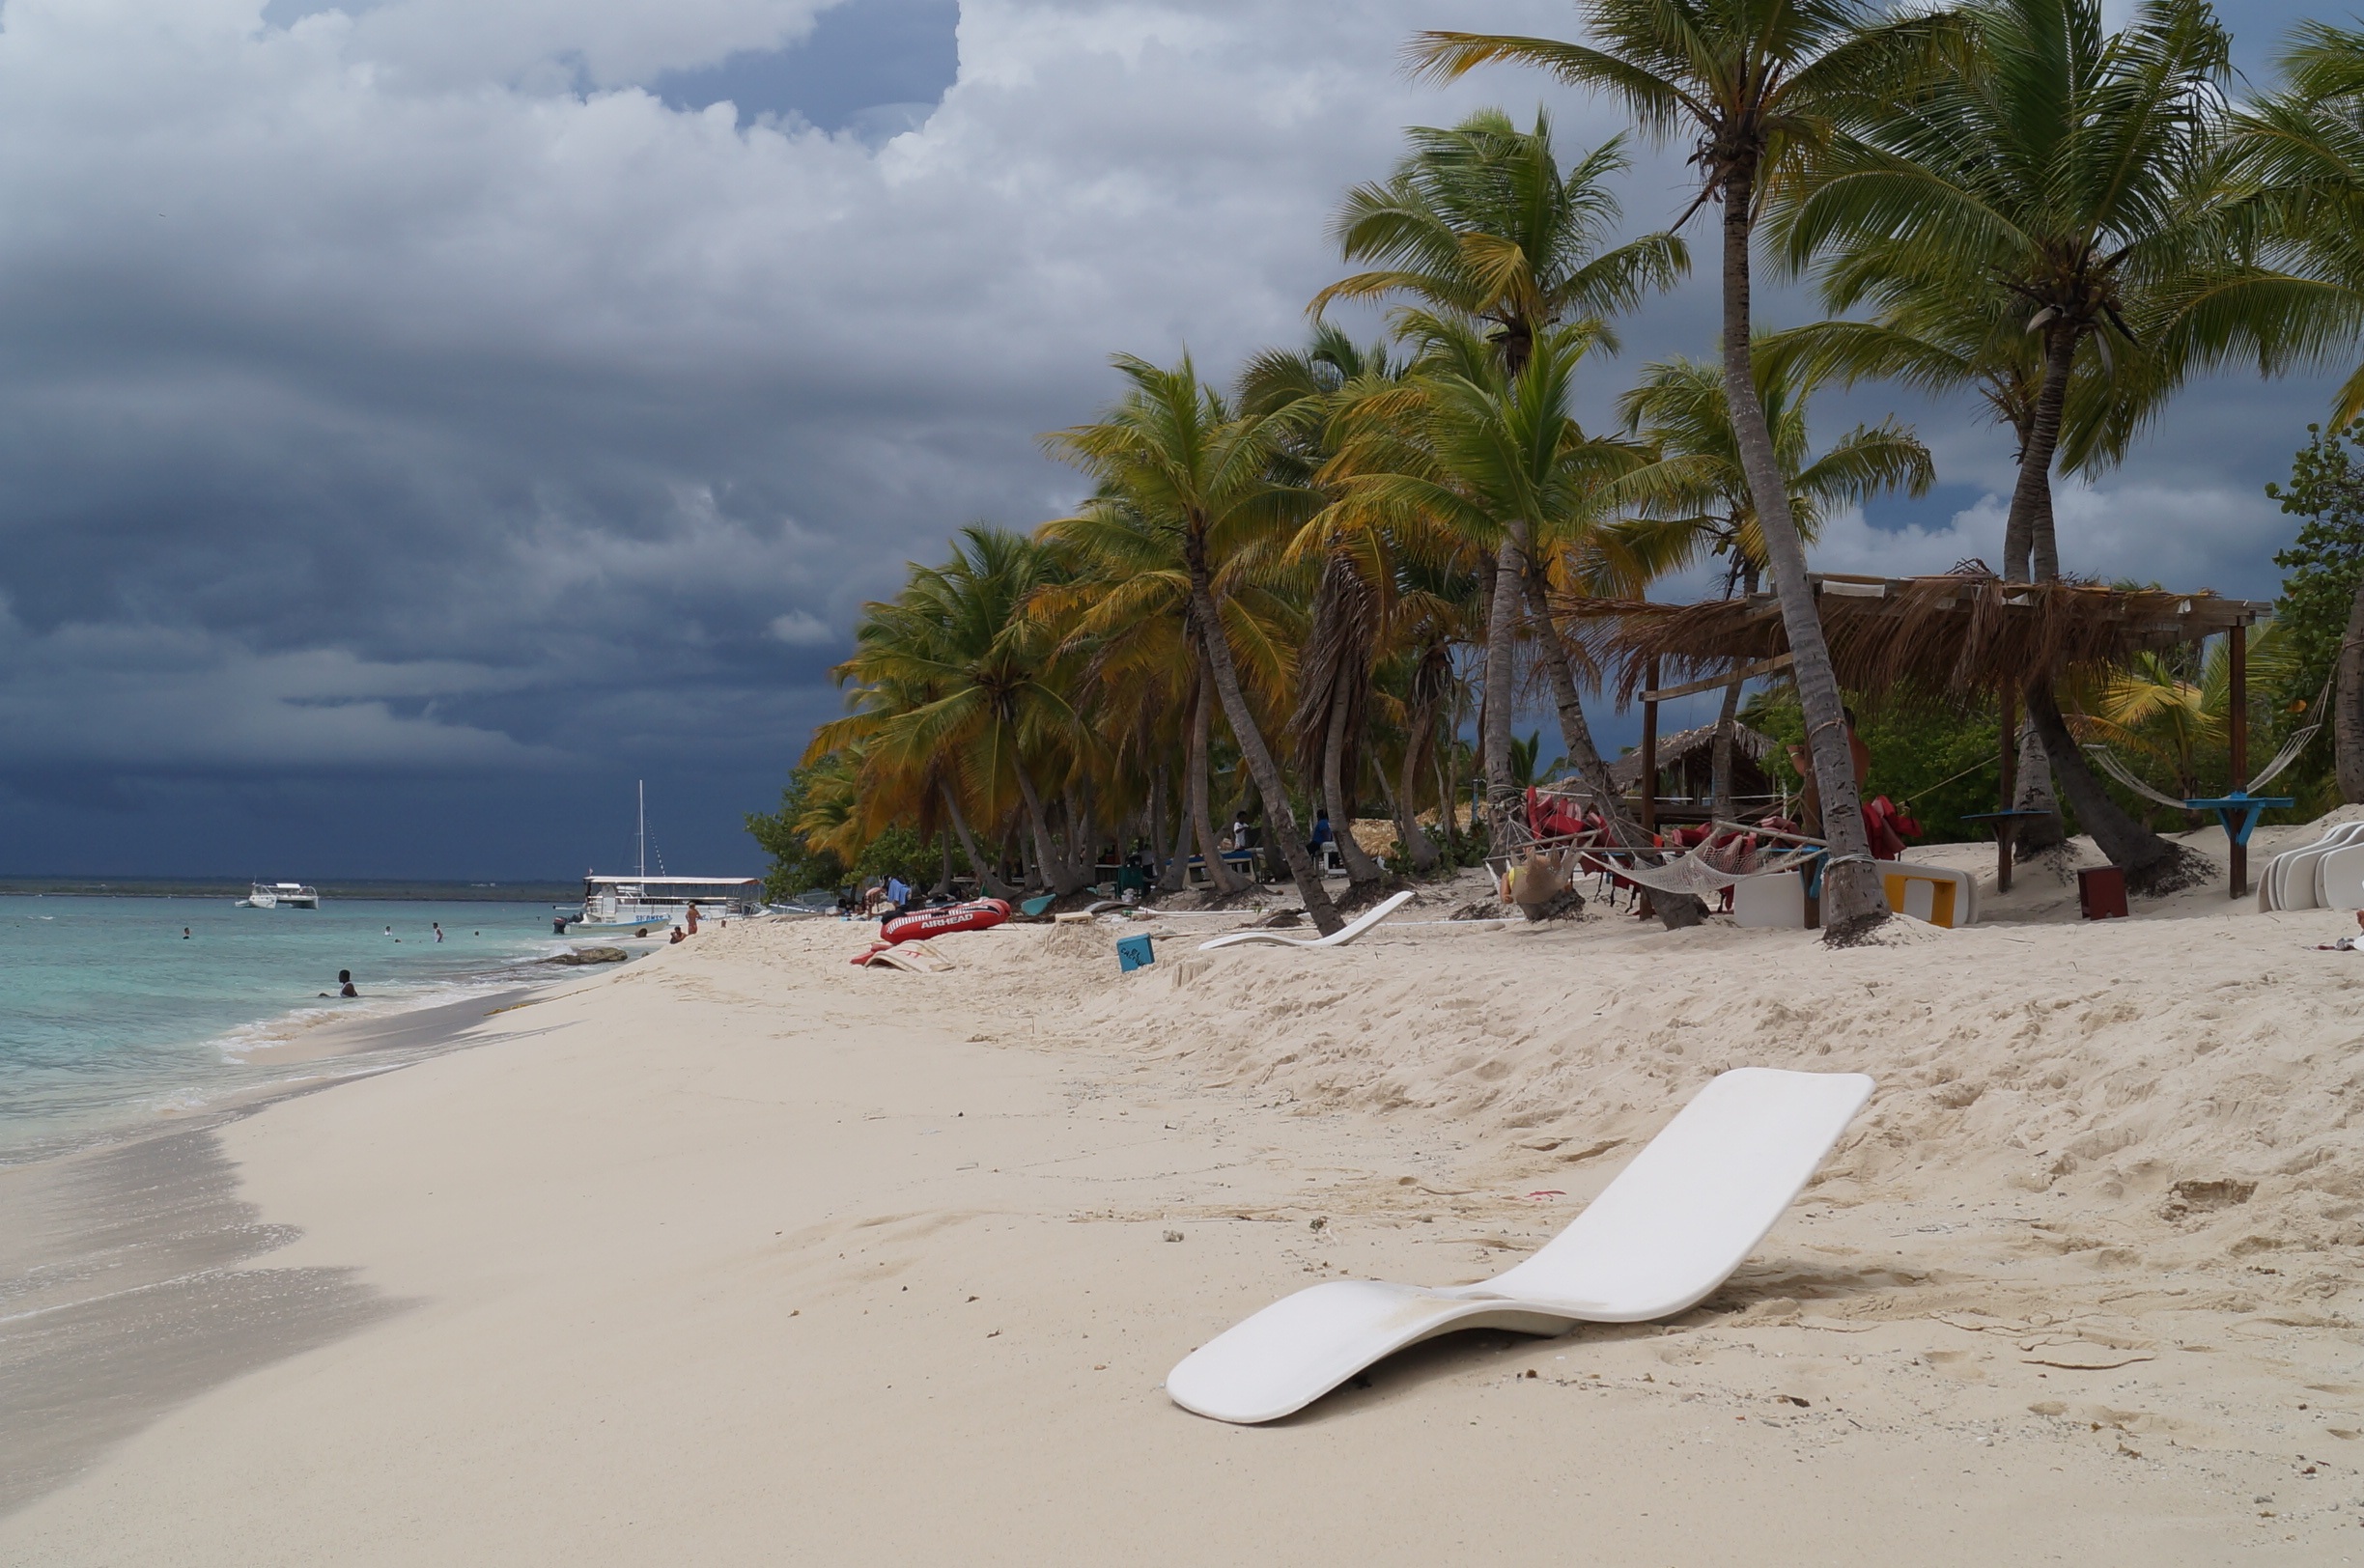
beach, sea, coast, sand, ocean, shore, vacation, solo, holiday, bay, body of water, caribbean, tropics, cape